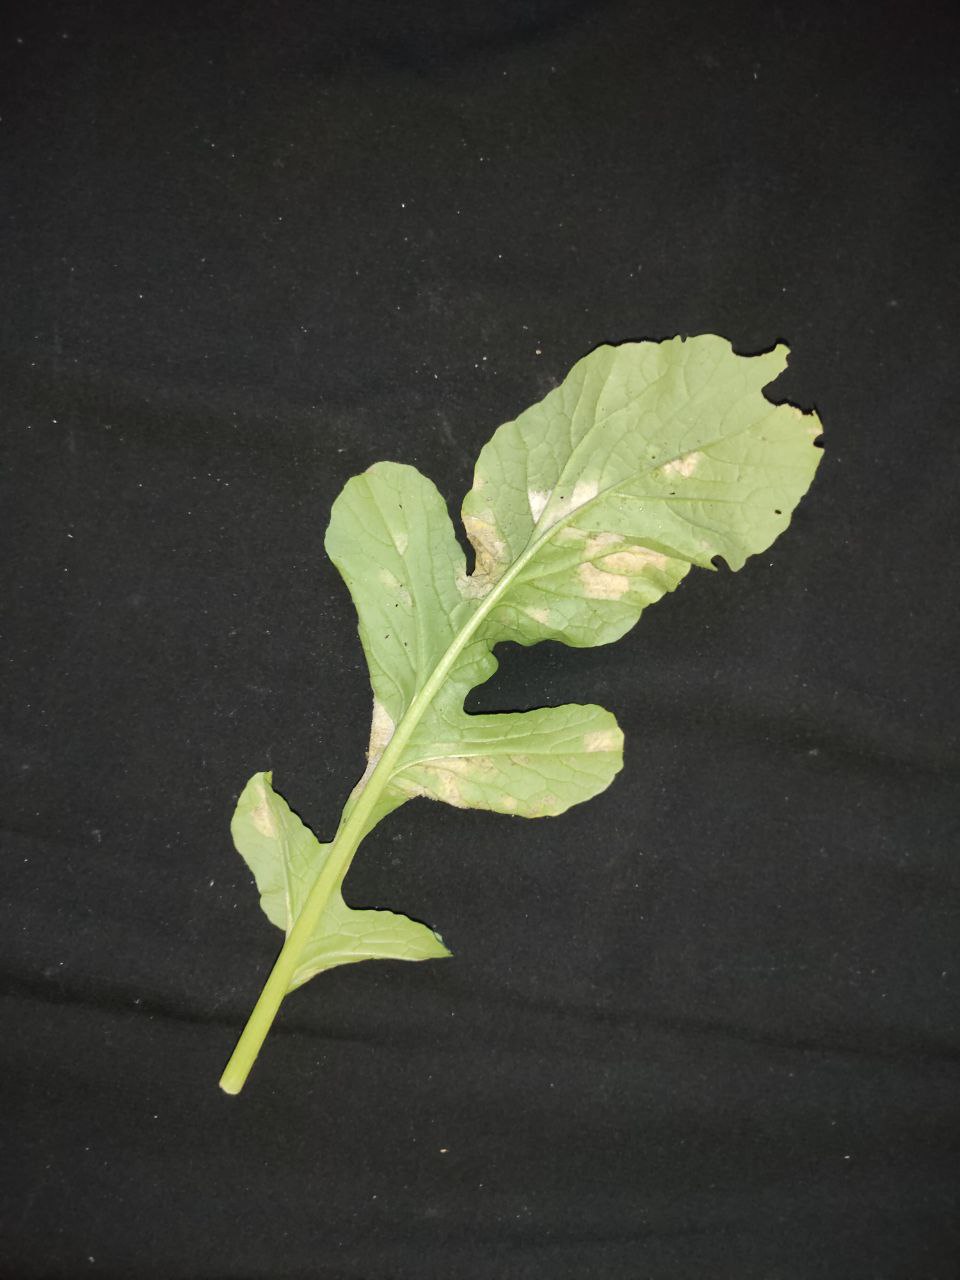
Label: Mosaic virus